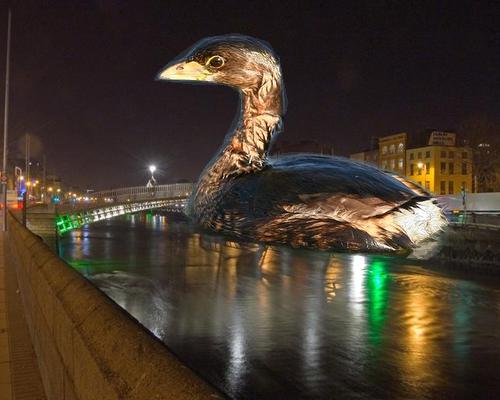
Bird species: Pied_billed_Grebe
Bird type: waterbird
Background: water